Cécile La Grenade

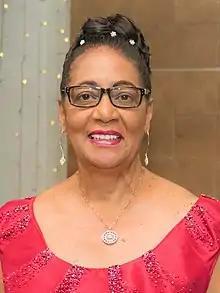
La Grenade in 2022

Dame Cécile Ellen Fleurette La Grenade, (born 30 December 1952) is a Grenadian food scientist who has served as governor-general of Grenada since 2013.